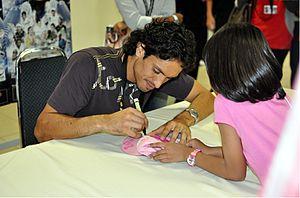
Martín Vassallo Argüello, né le 10 février 1980 à Temperley, est un joueur de tennis argentin professionnel depuis 1999.